Morgan High School Mechanical Arts Building

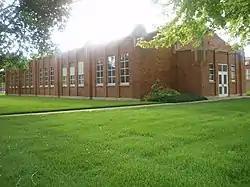

The Morgan High School Mechanical Arts Building, at 20 N. One Hundred E in Morgan, Utah, was built in 1936. It was listed on the National Register of Historic Places in 1986.